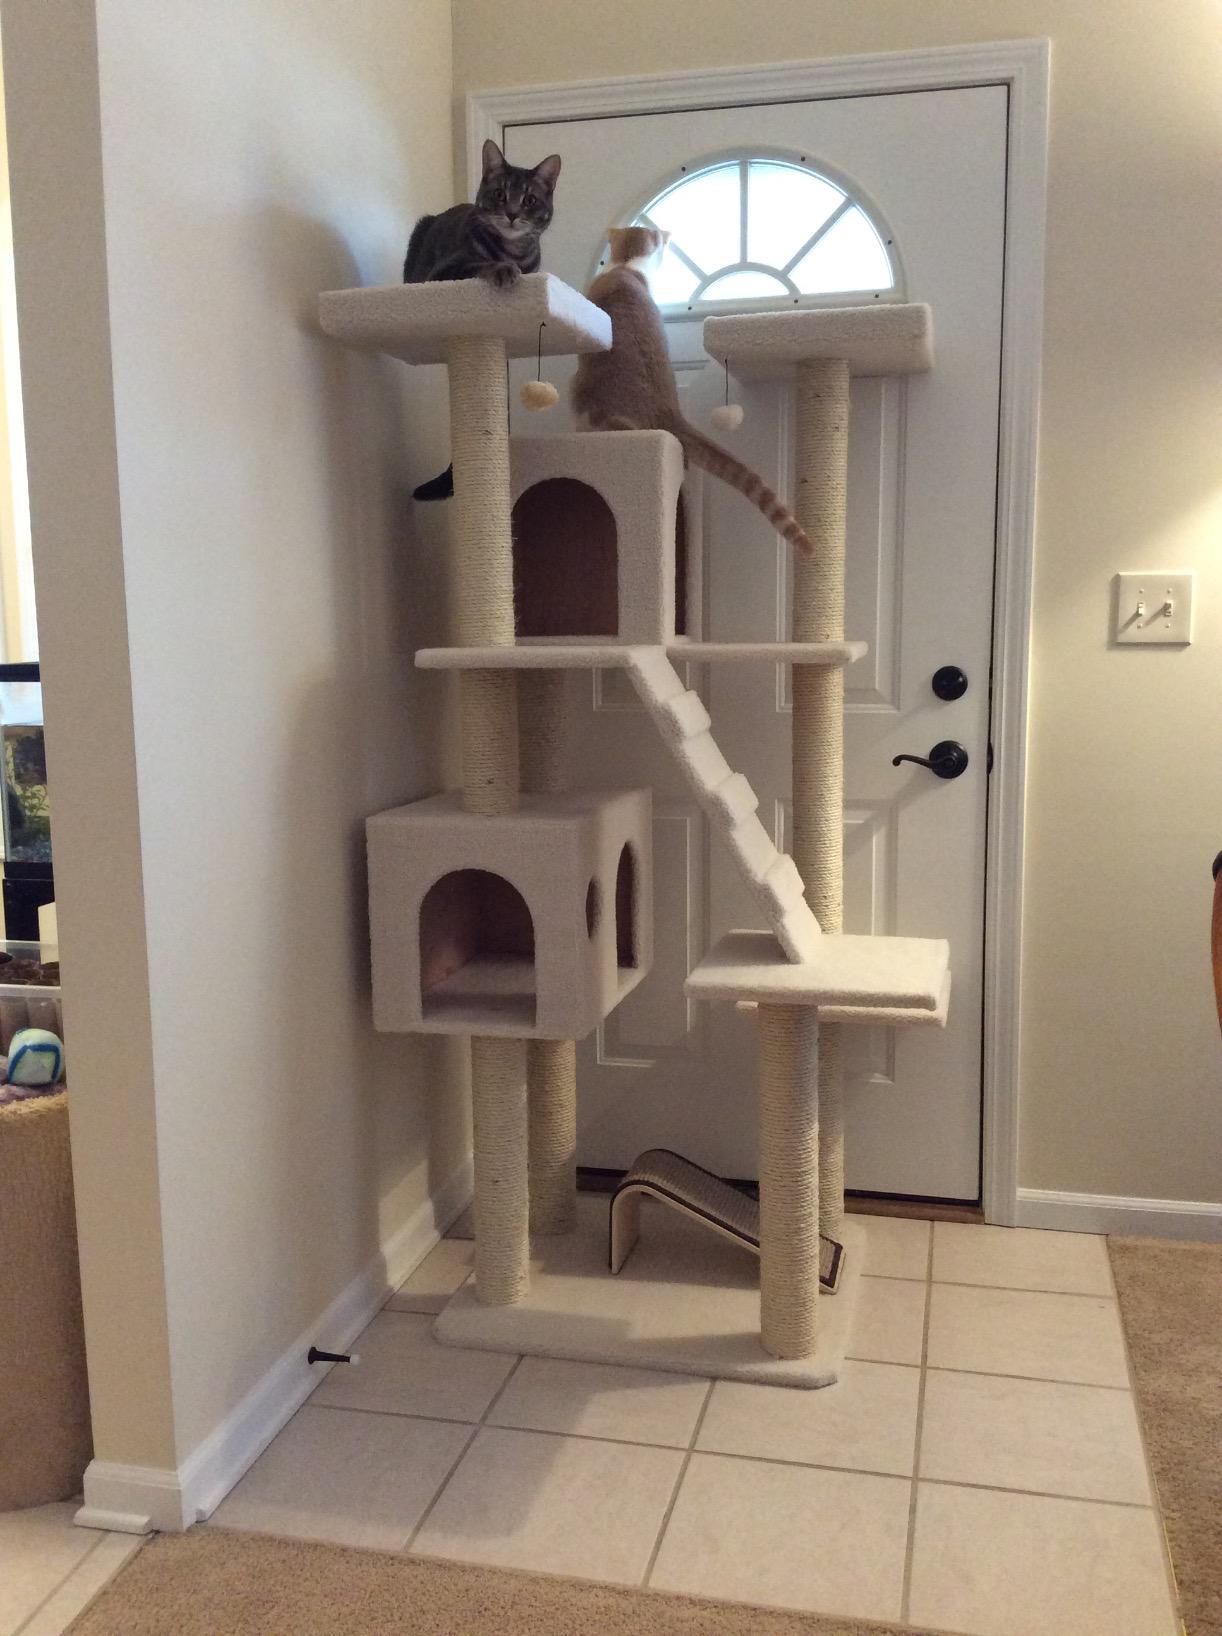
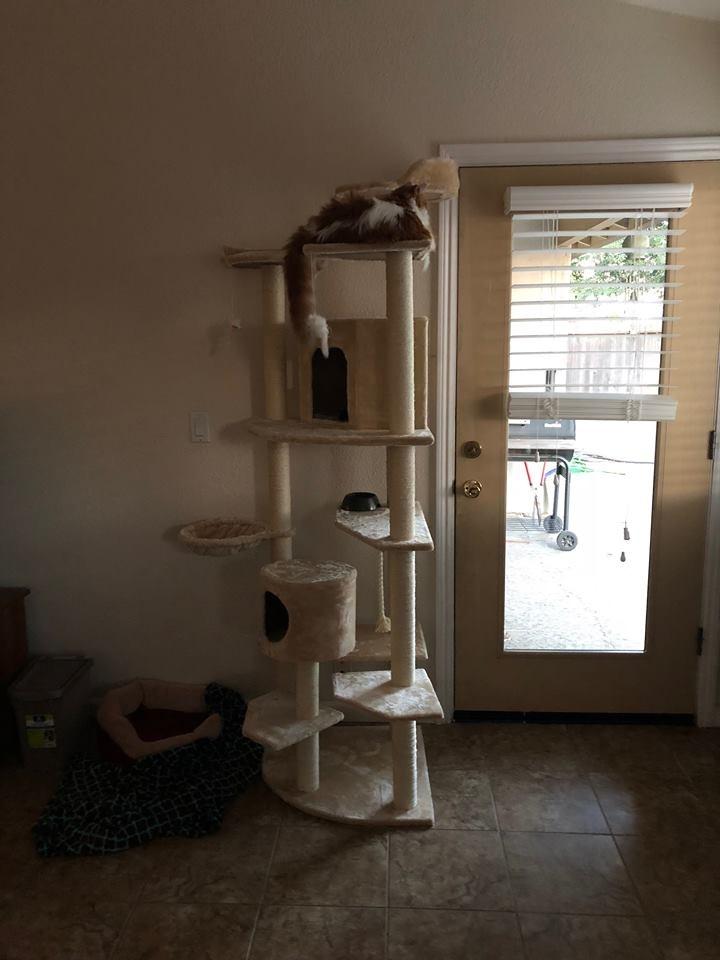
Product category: items_cat tree
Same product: no